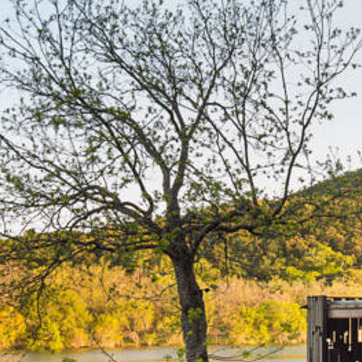
Material: foliage